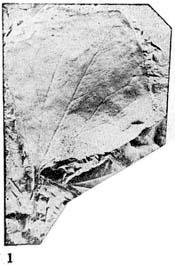
一个化石属于被子植物，其特征描述:叶正菱形，圆菱形或近肾形，长3.1~5.0厘米，宽3.1~4.6厘米，基部楔形，宽楔形或圆形，顶端急尖或钝尖，偶尔浅裂。叶缘全缘，微波状。叶柄保存3.7厘米。叶纸质或薄革质。叶脉为掌状五出脉，弧曲~环结脉序，主脉细，中主脉基部直伸，上部微呈“之”字形弯曲，有3~4对细弱互生的侧脉自中脉伸出，并与间主脉之末端联合成脉环，中间一对间主脉细，它与中主脉呈20°角自叶基部微呈弧形伸出。有3~4对较强的侧脉自间主脉向外侧折伸，其末端分叉于叶缘内侧联结成脉环。基部一对外主脉细，分叉或不分叉与相邻的侧脉联结成脉环。第三级脉细，呈不规则四边形或五边形网，网眼直径4~6毫米。第四级脉形成四边形和五边形细网。第五级脉形成更小的网，其内有1~2次分叉的游离脉。